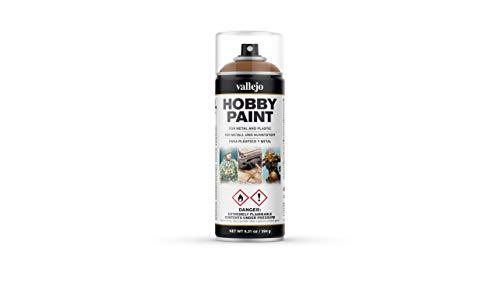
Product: Fantasy Color Leather Brown 400 mL Spray Can
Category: Toys & Games | Hobbies | Hobby Building Tools & Hardware | Paints
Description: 400 ml.
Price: $10.84